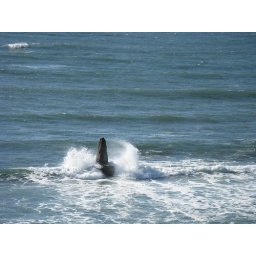
waves hitting rock in pacific ocean 1